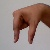
The image shows a hand gesture representing the letter 'Q' in Indian Sign Language.